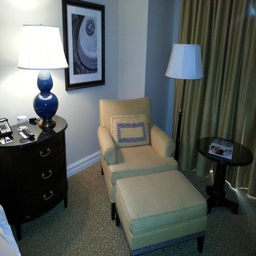
business : chair for tv or reading